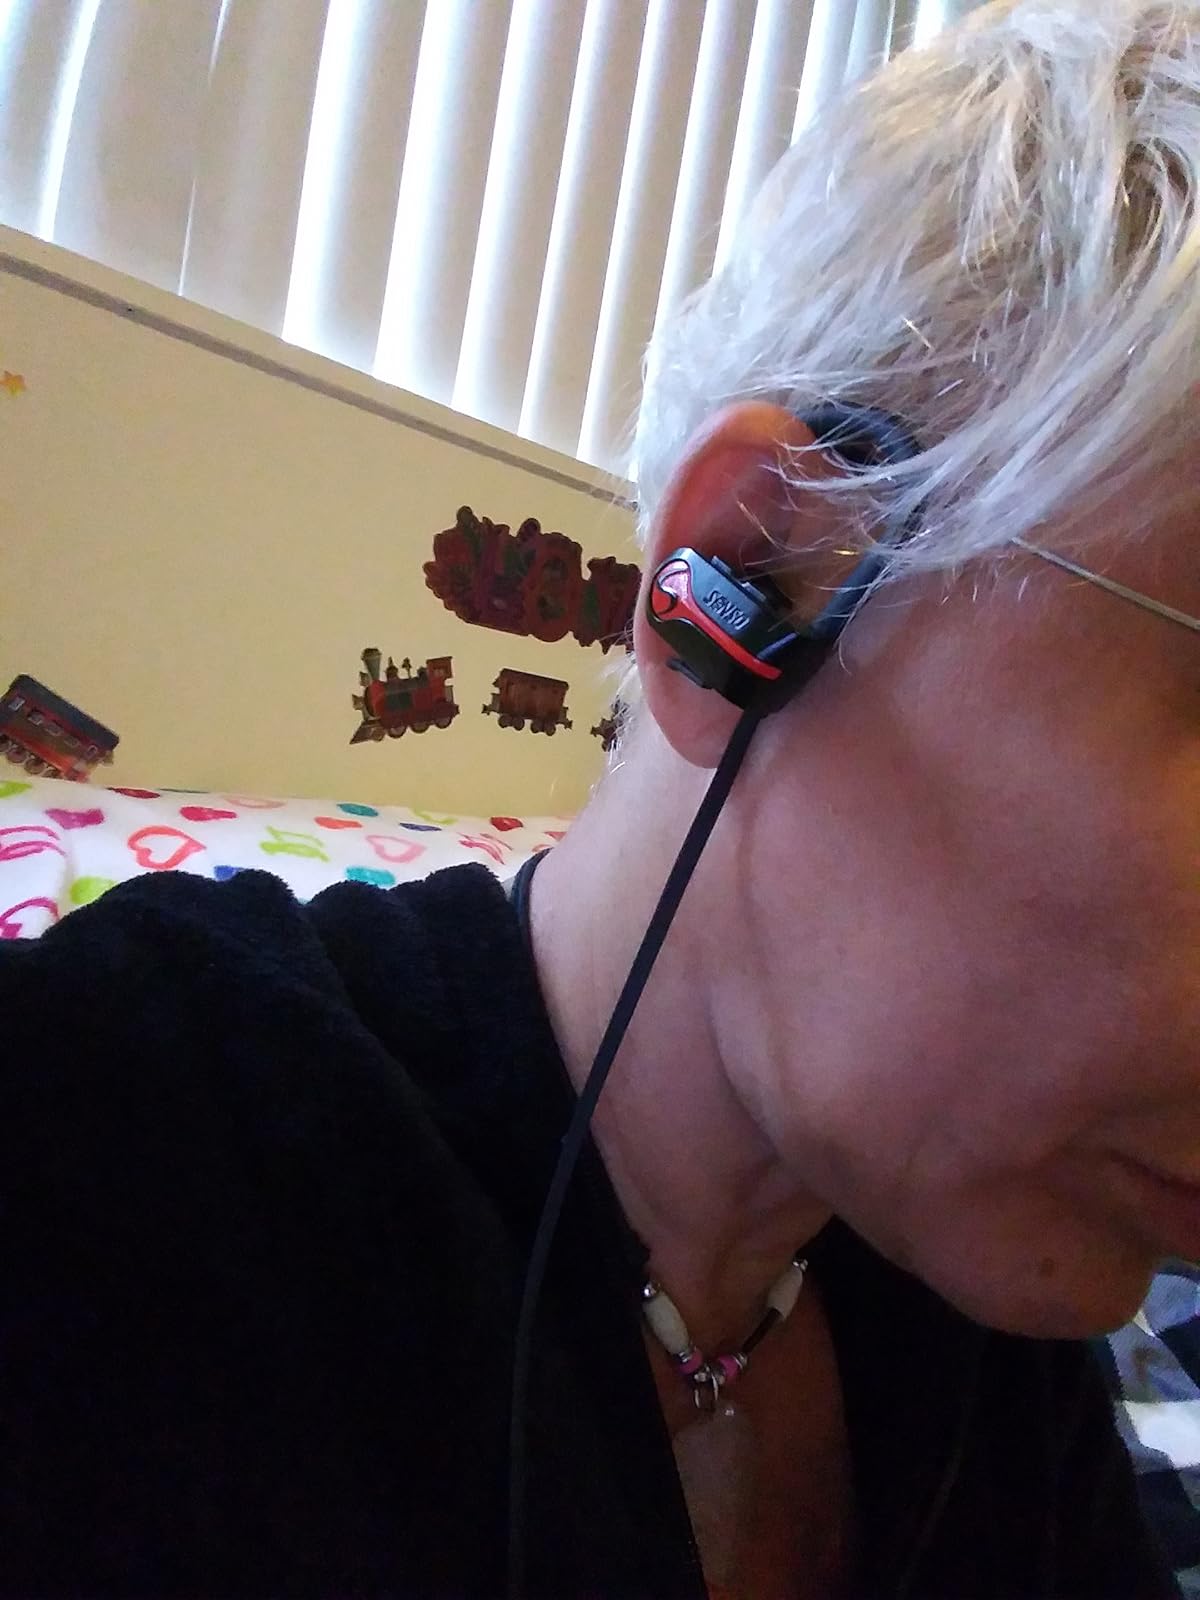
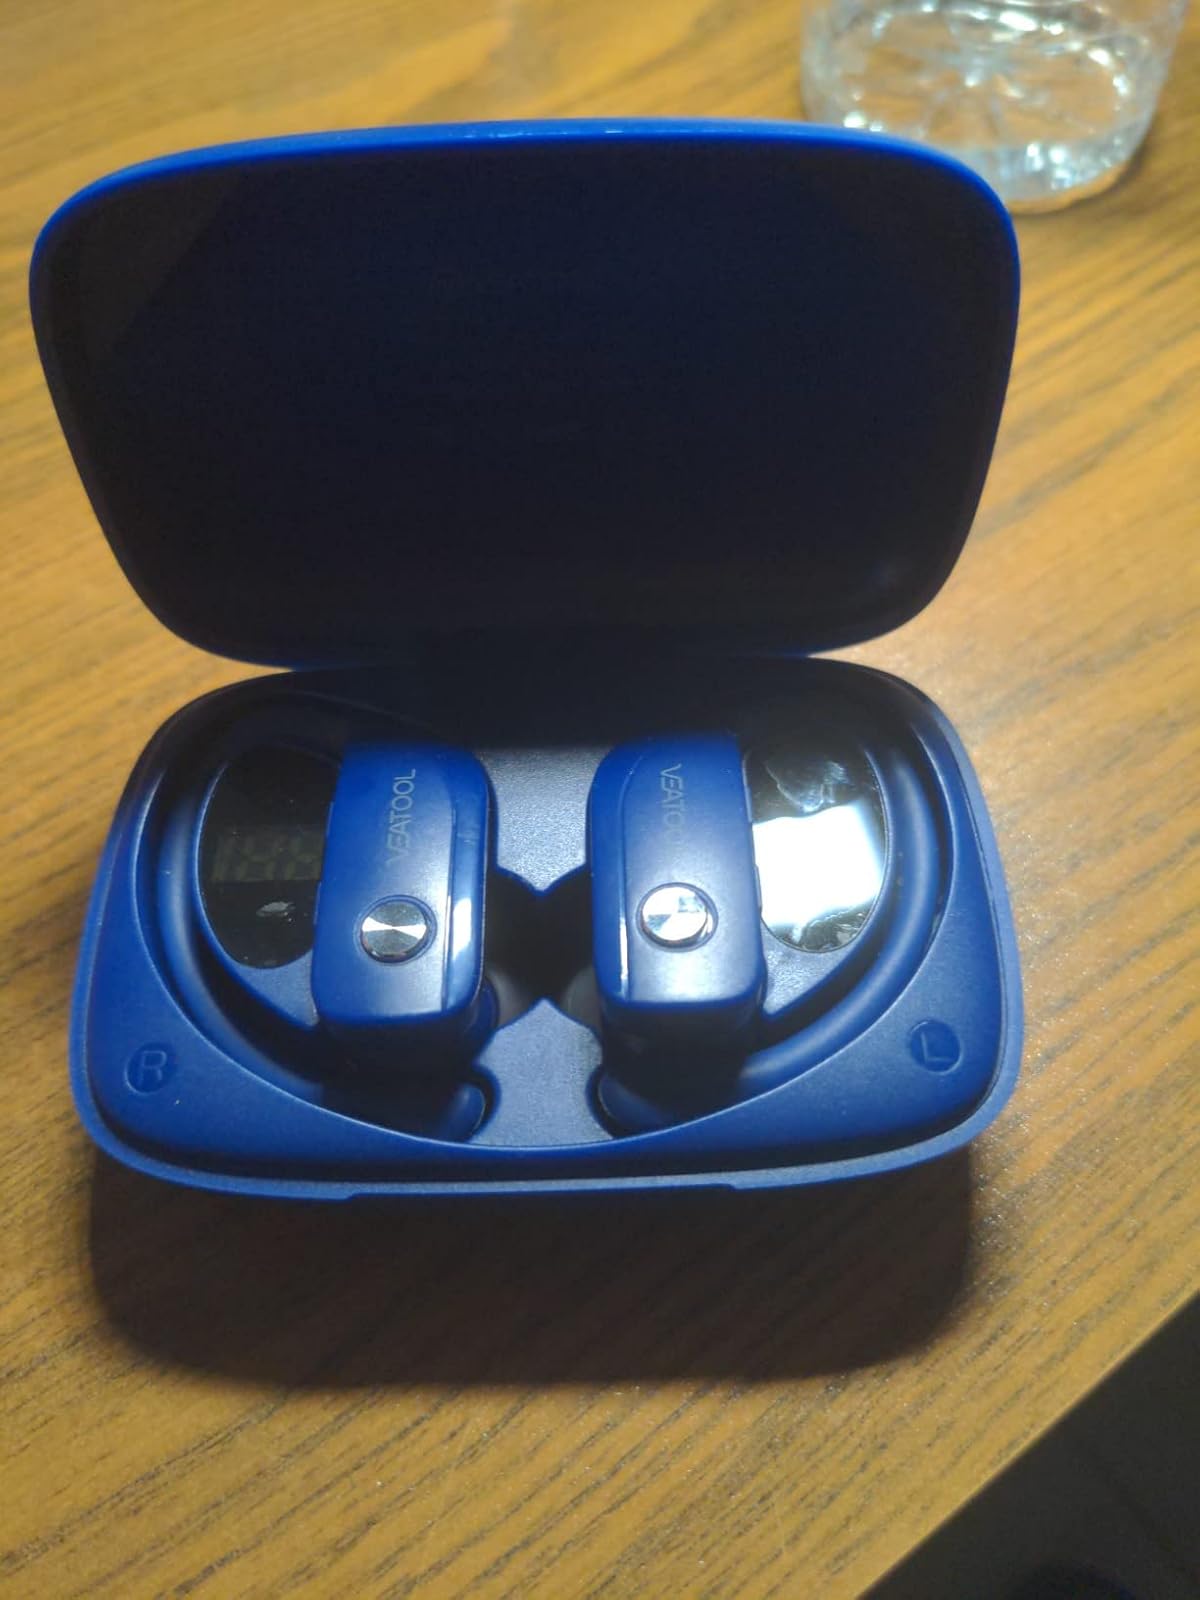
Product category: earbuds
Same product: no